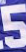
Number: 5